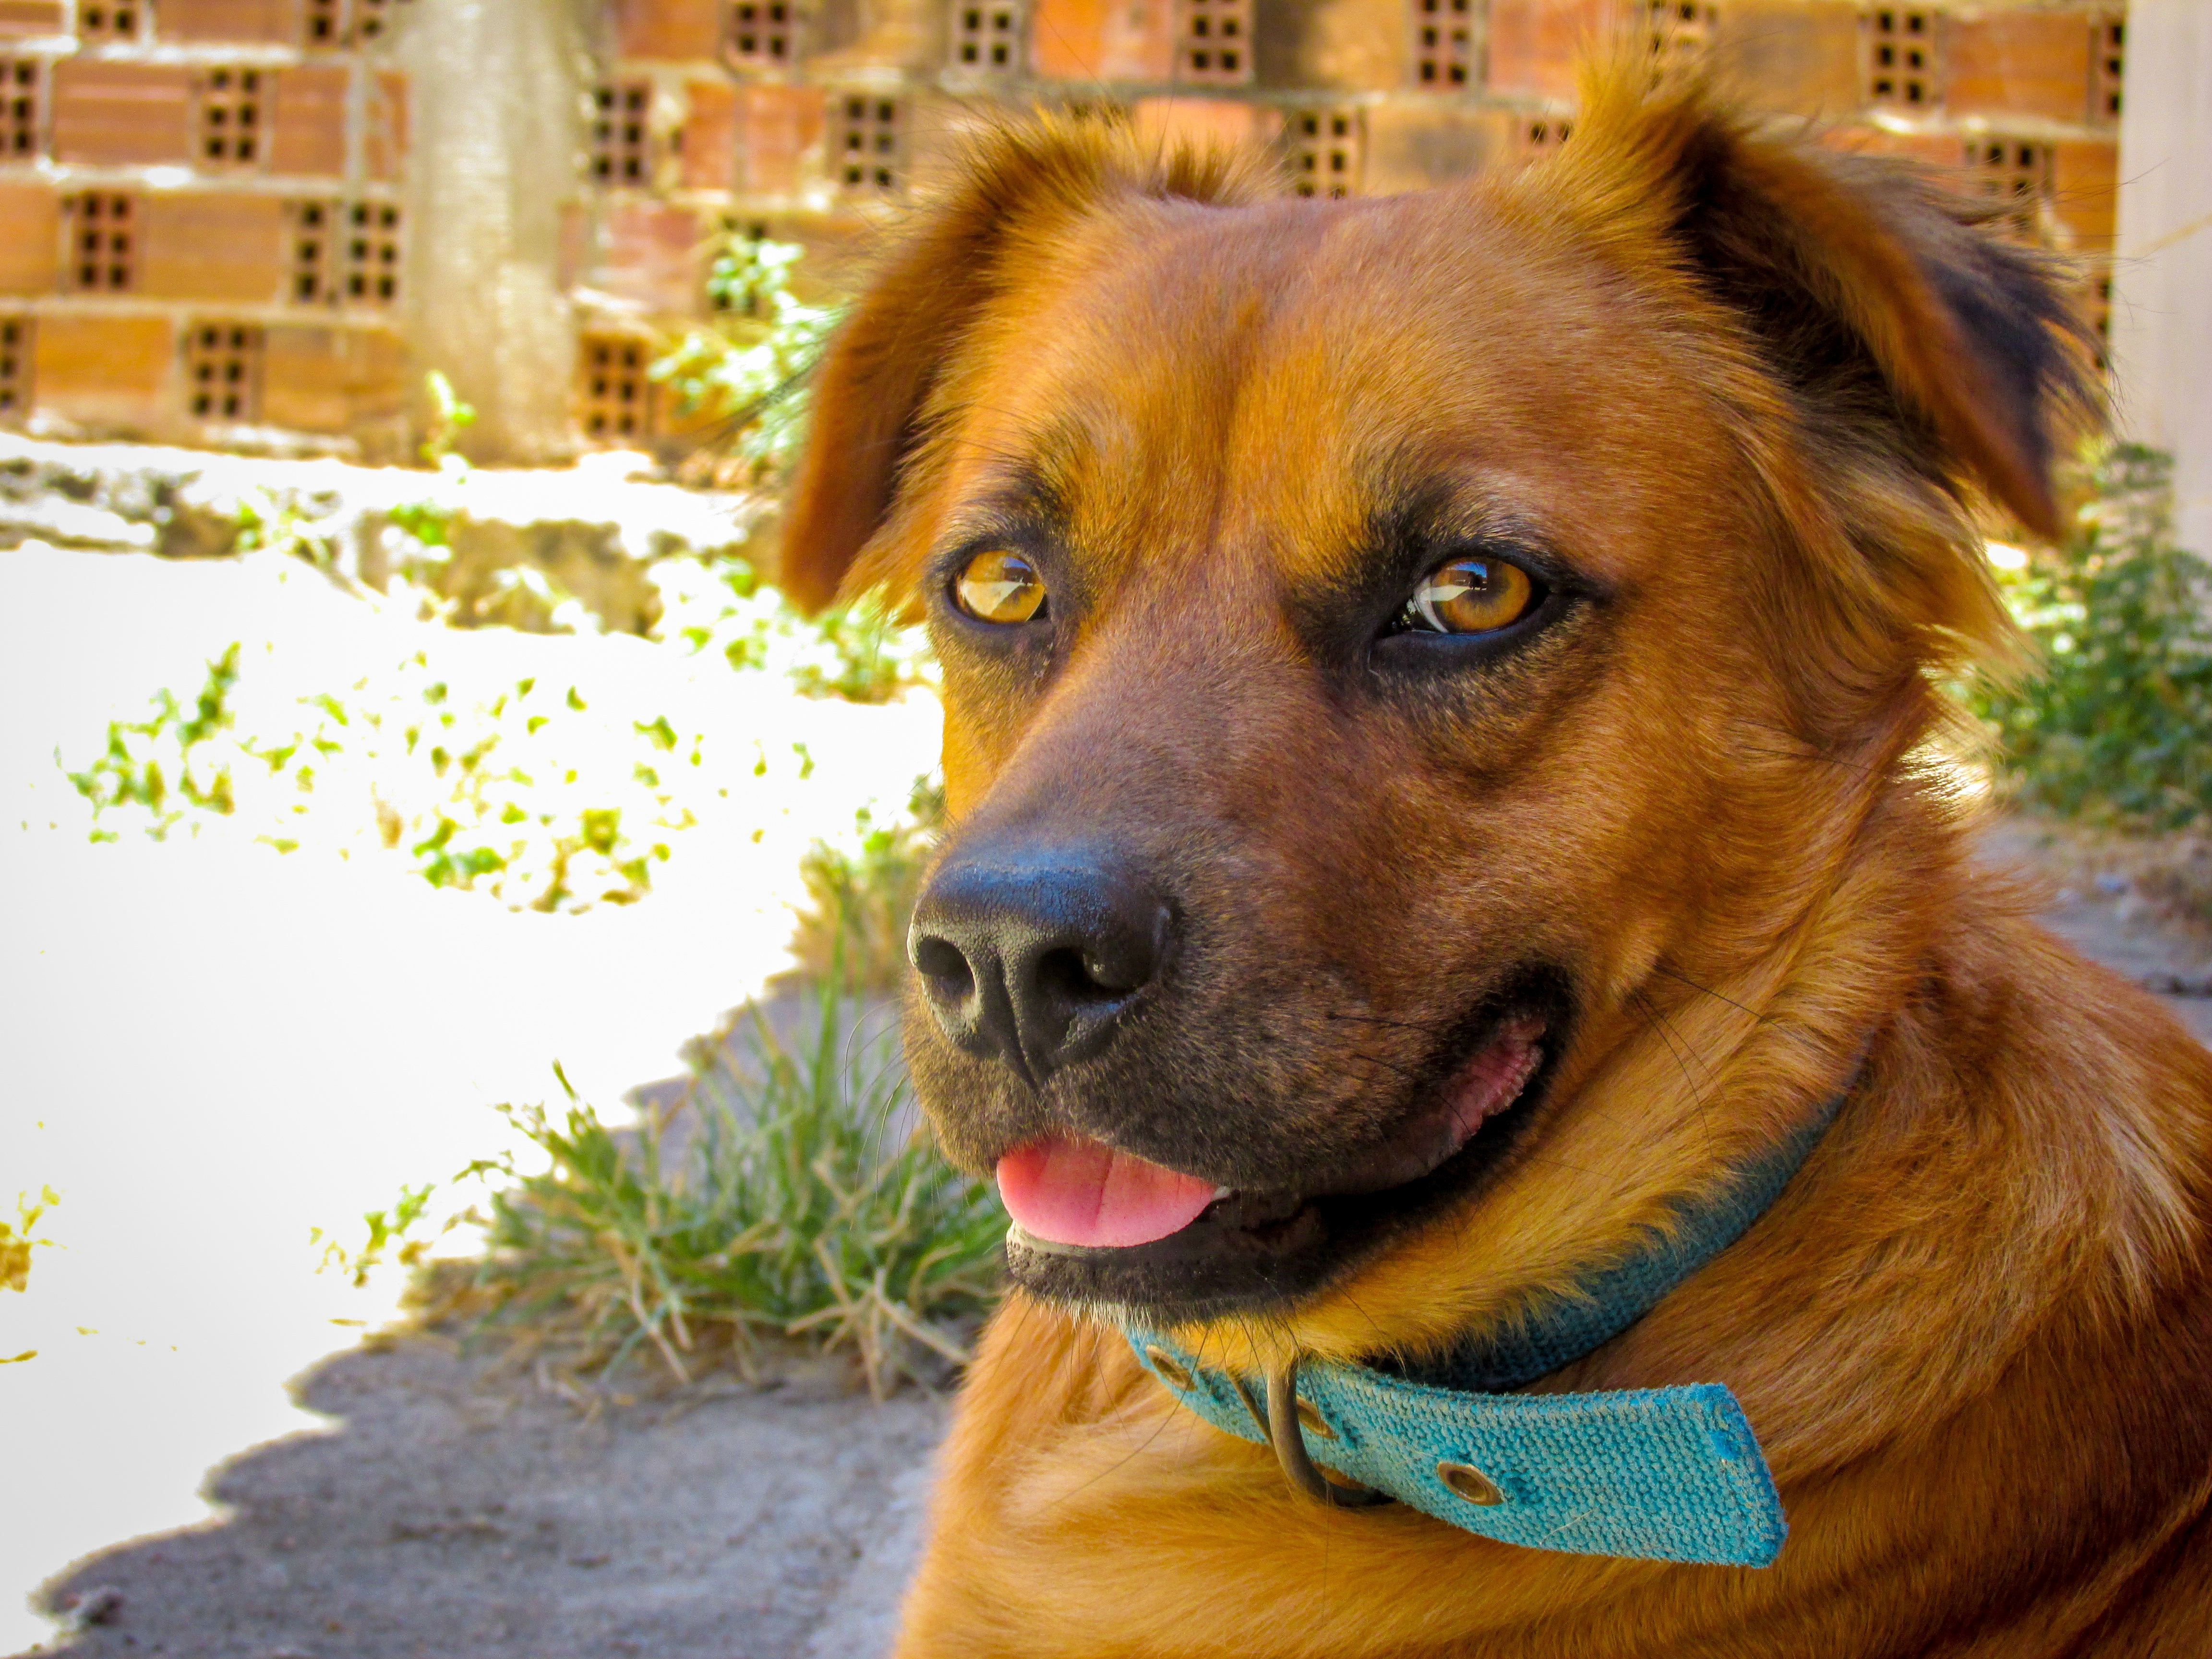
puppy, dog, animal, pet, mammal, animals, vertebrate, dog breed, domestic animals, street dog, dog like mammal, dog breed group